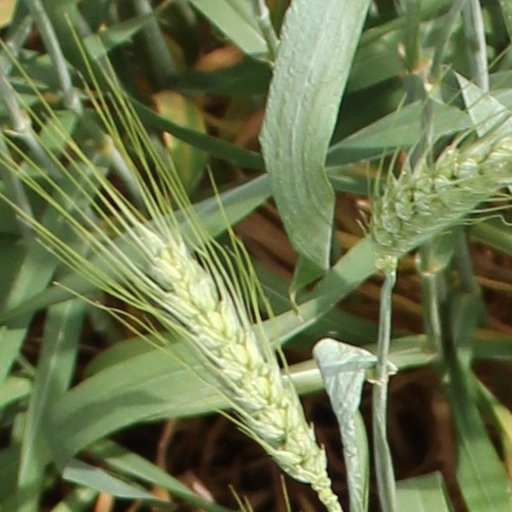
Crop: wheat